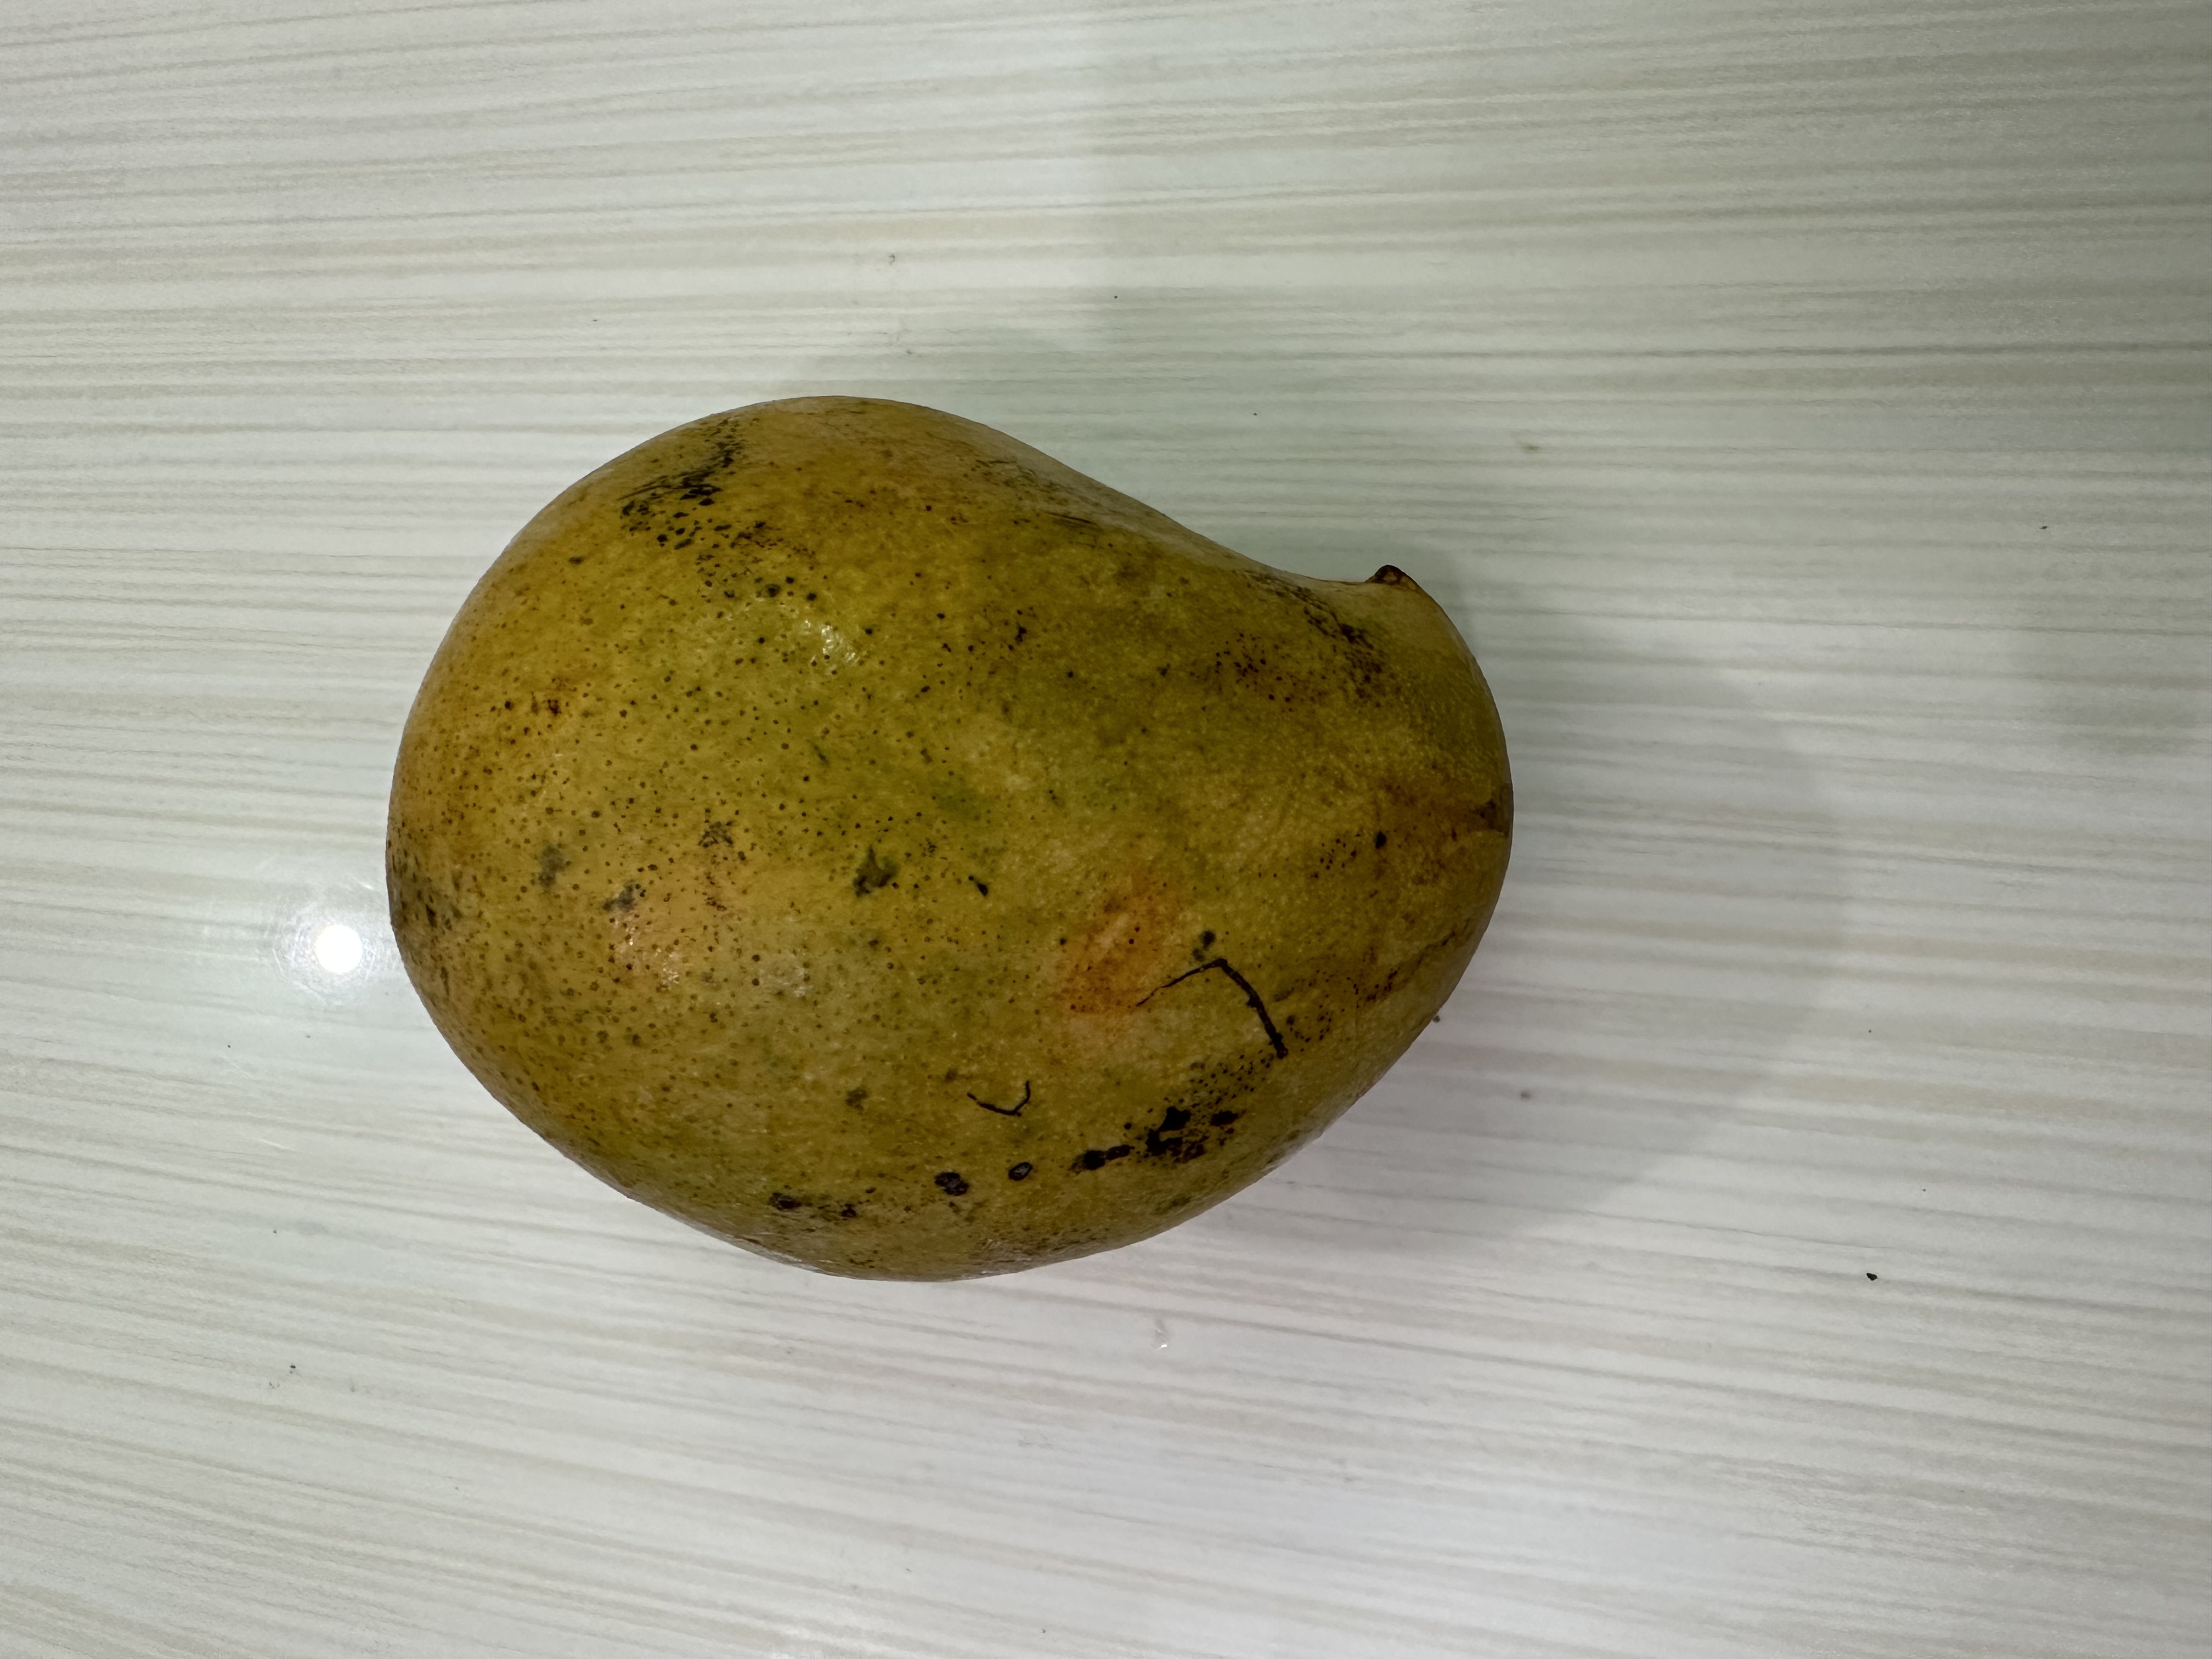
Mango variety: Nilambori